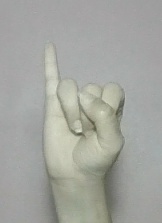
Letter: meem